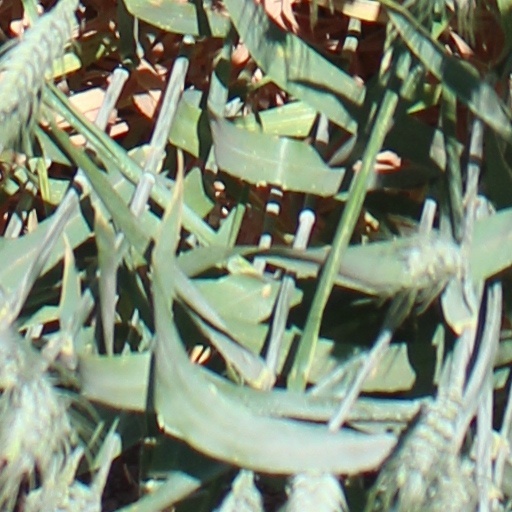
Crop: wheat